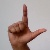
The image shows a hand gesture representing the letter 'L' in Indian Sign Language.